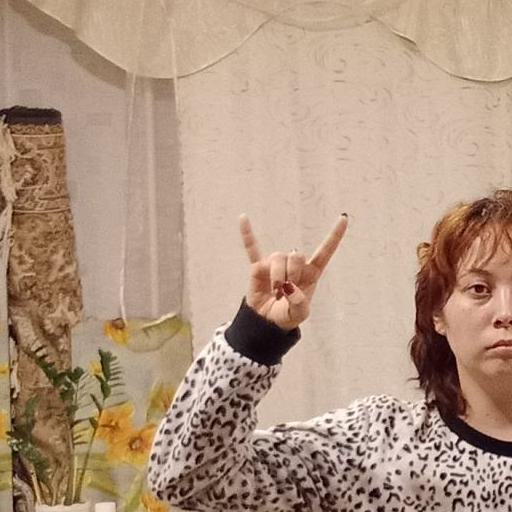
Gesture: rock